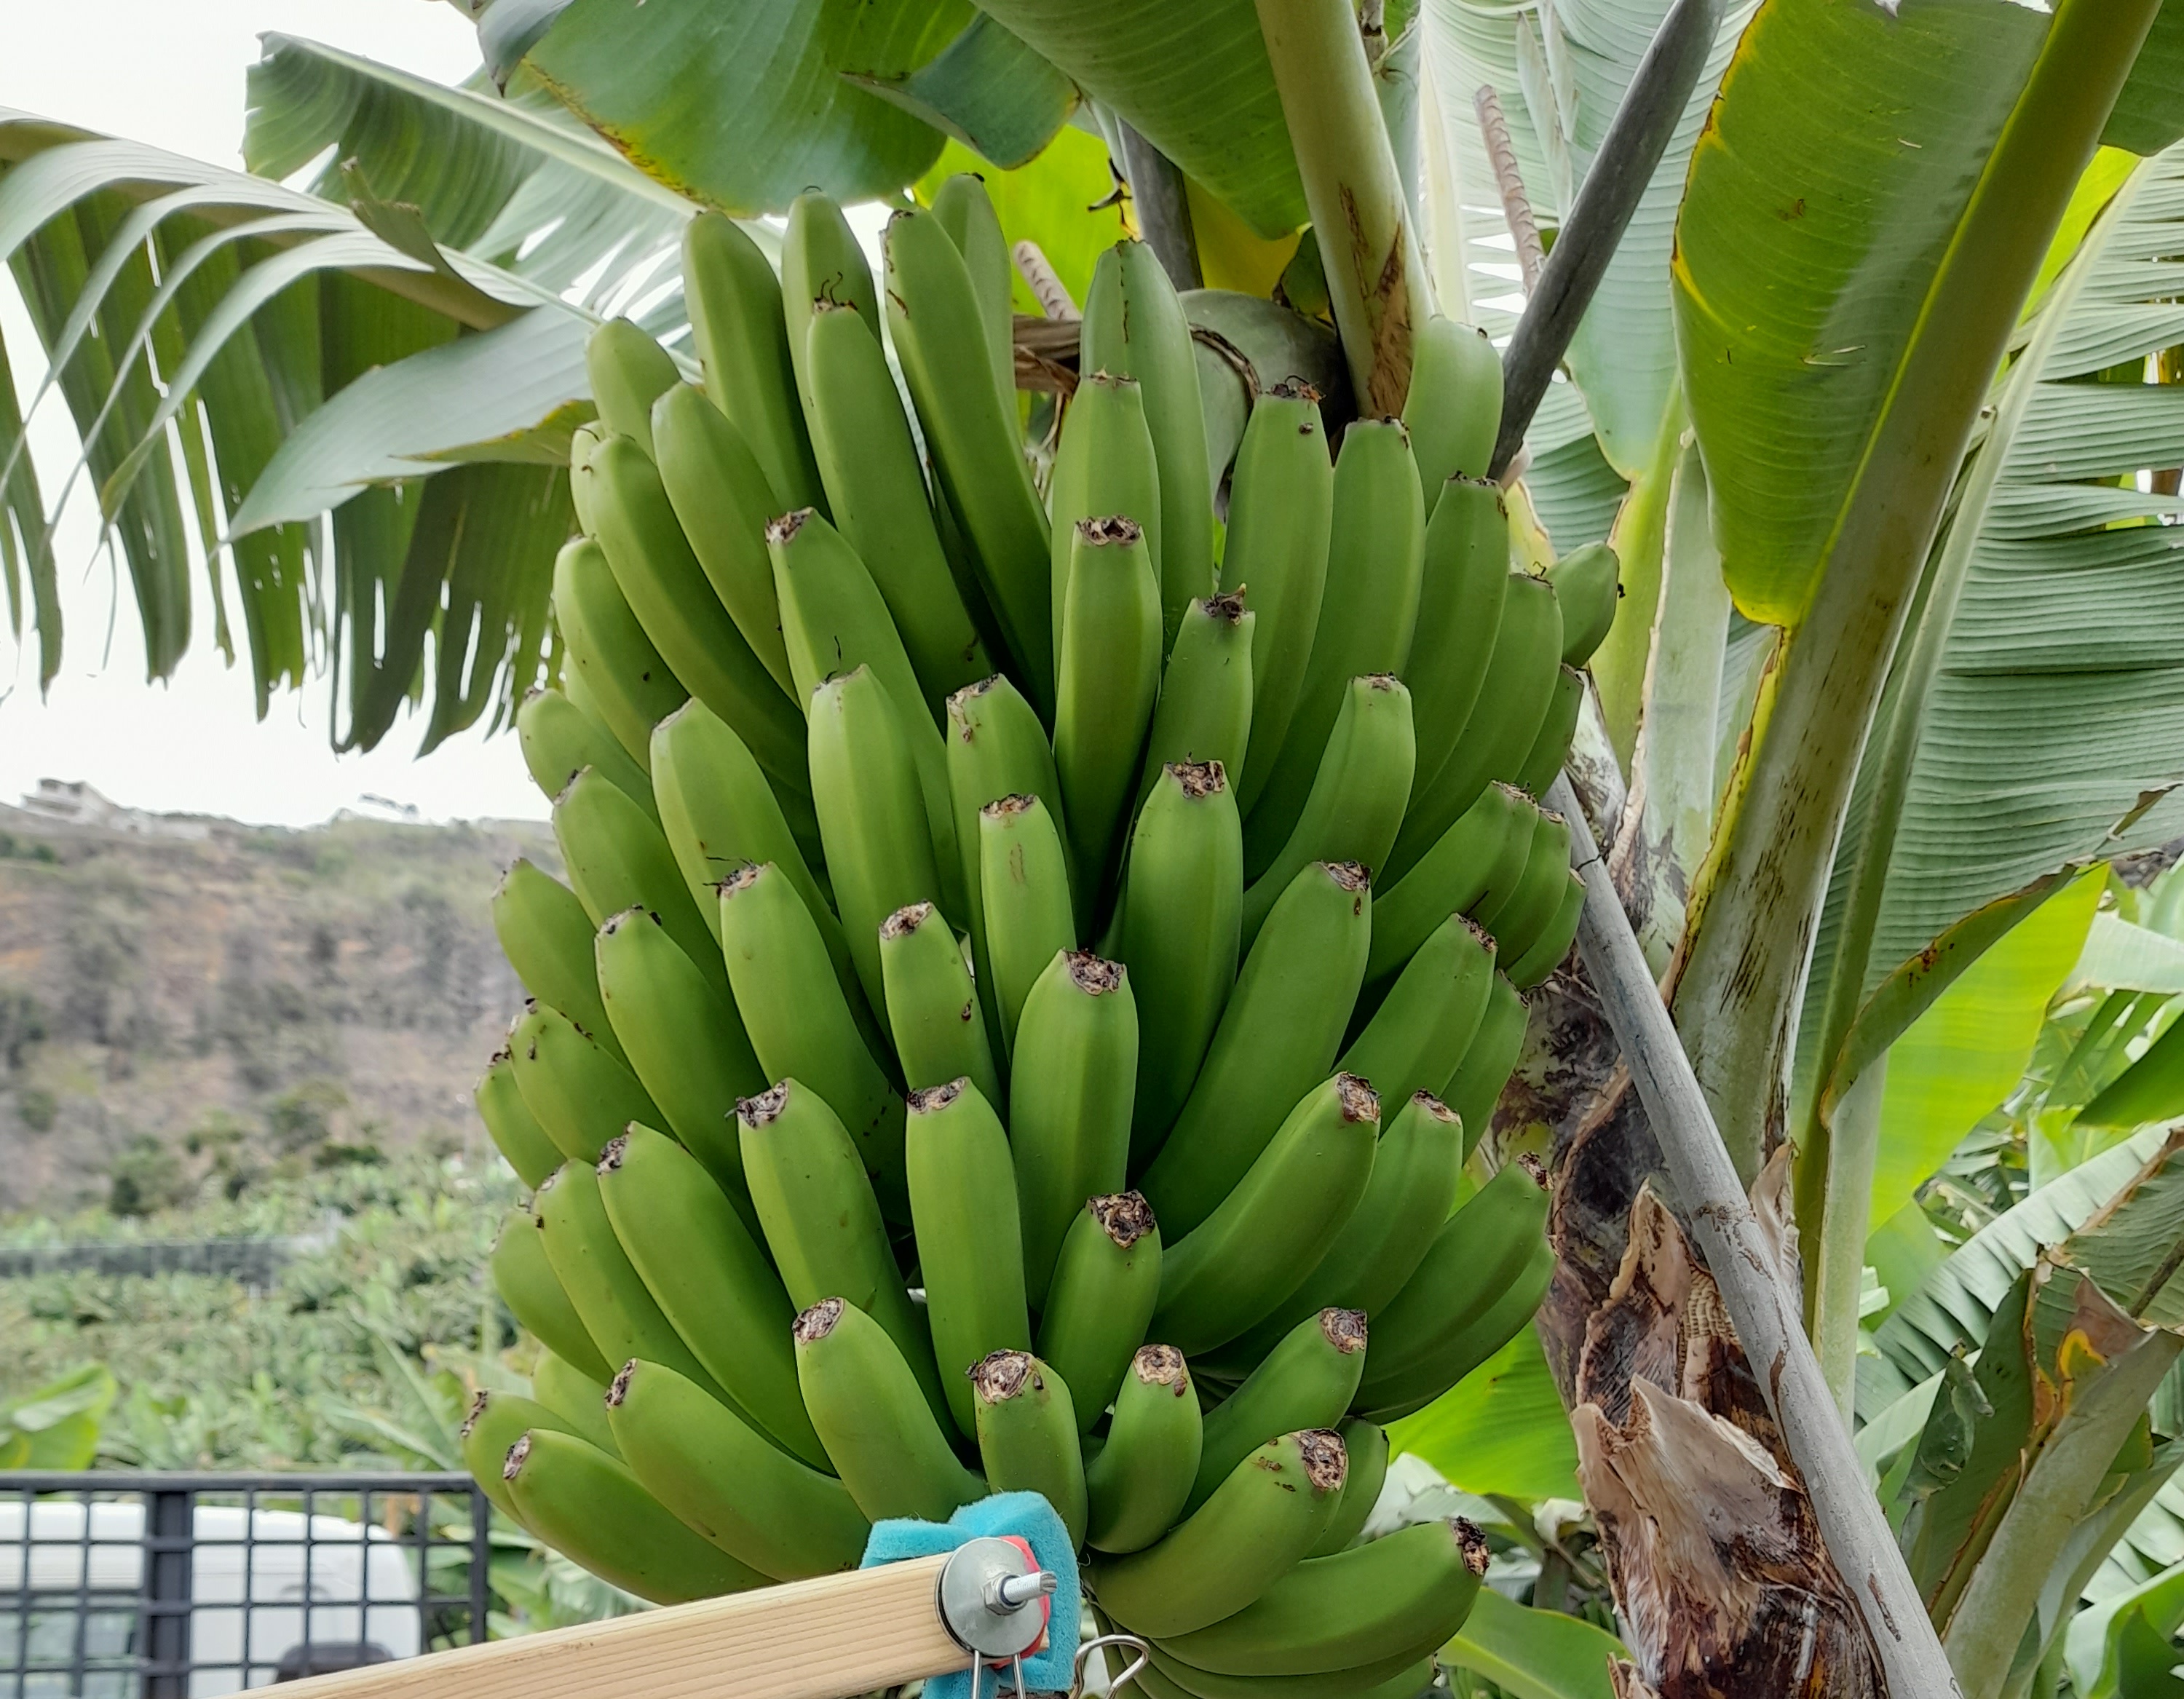
Label: Keep